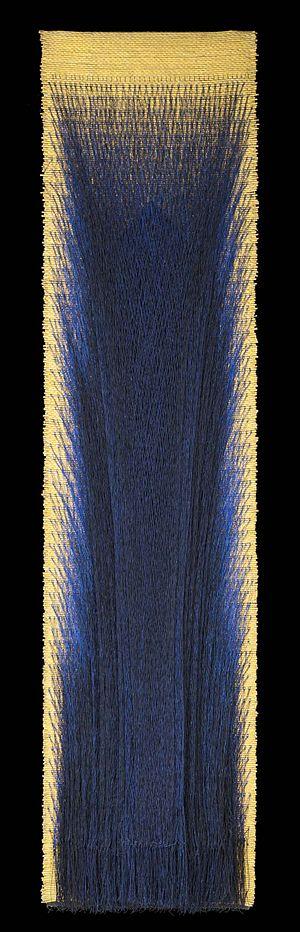
Olga de Amaral, née en 1932 à Bogota en Colombie, est une artiste visuelle connue pour ses œuvres abstraites à grande échelle réalisées au moyen de fibres et couvertes d'or ou d'argent. En raison de sa capacité à concilier les préoccupations locales avec l'évolution de la situation internationale, elle est devenue l'une des rares artistes d'Amérique du Sud internationalement connue pour son travail de la fibre au cours des années 1960 et 1970. Elle est considérée comme une figure phare de l'abstraction de l'Amérique latine d'après-guerre. Elle a développé un langage unique avec une diversité du vocabulaire du tissage, de la peinture, et la sculpture en se basant sur la tradition précolombienne. Ses œuvres sont conservées dans de grands musées à travers l'Europe, l'Amérique du Nord et l'Amérique du Sud, et également dans les plus grandes collections publiques et privées.